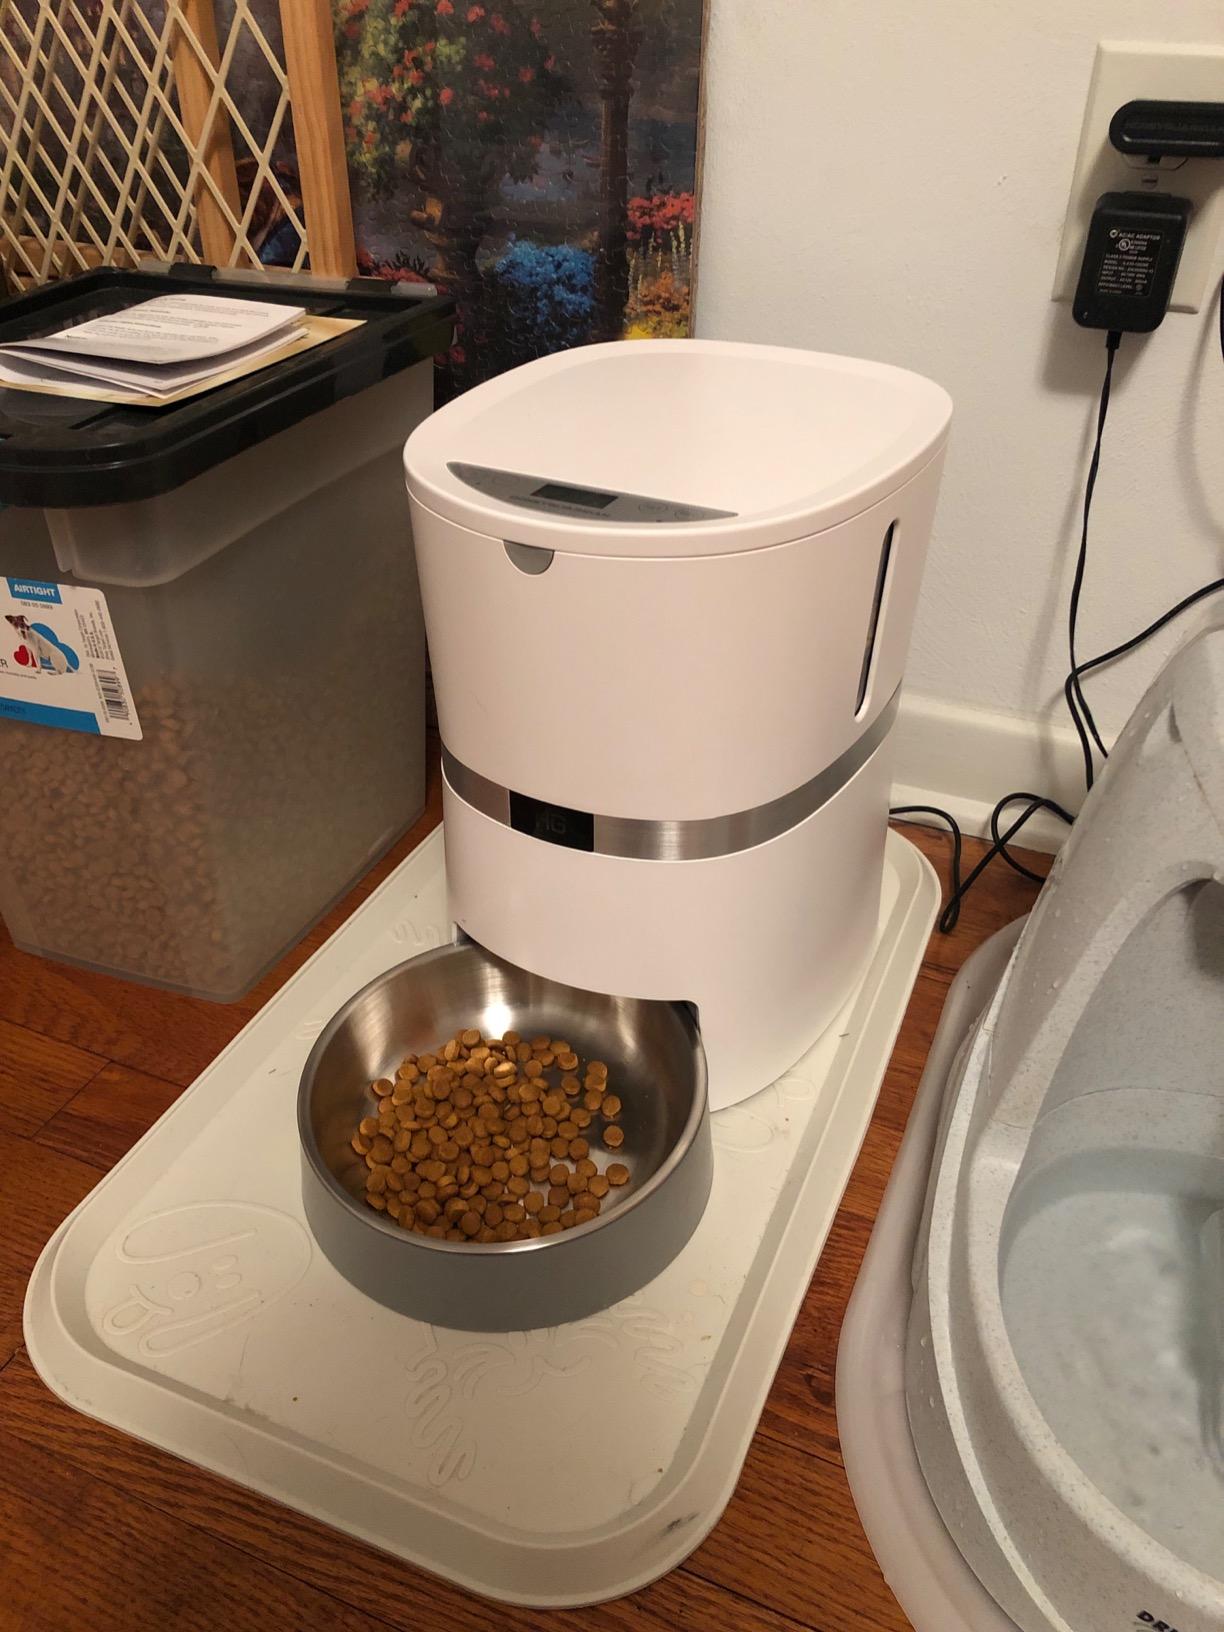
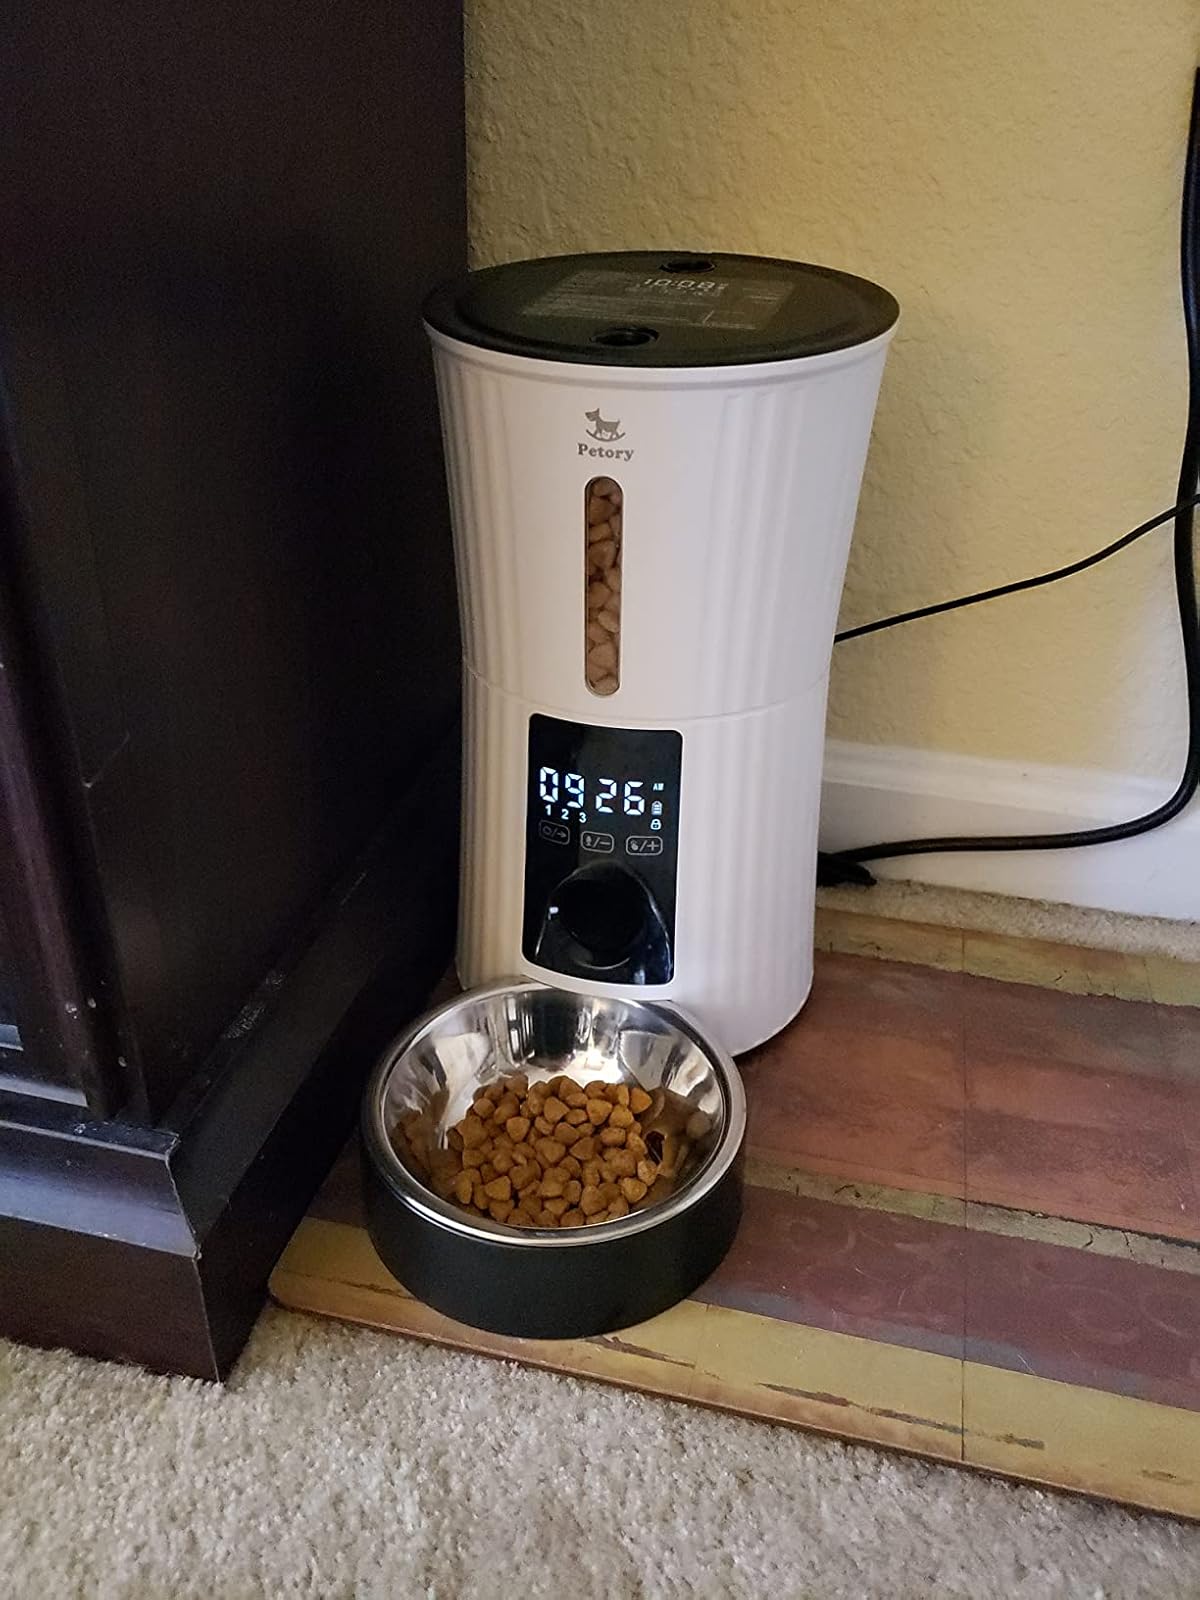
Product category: items_feeder
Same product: no